Microorganism

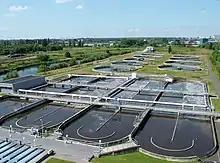
Wastewater treatment treatment plants rely largely on microorganisms to oxidise organic matter.

A lichen is a symbiosis of a macroscopic fungus with photosynthetic microbial algae or cyanobacteria.